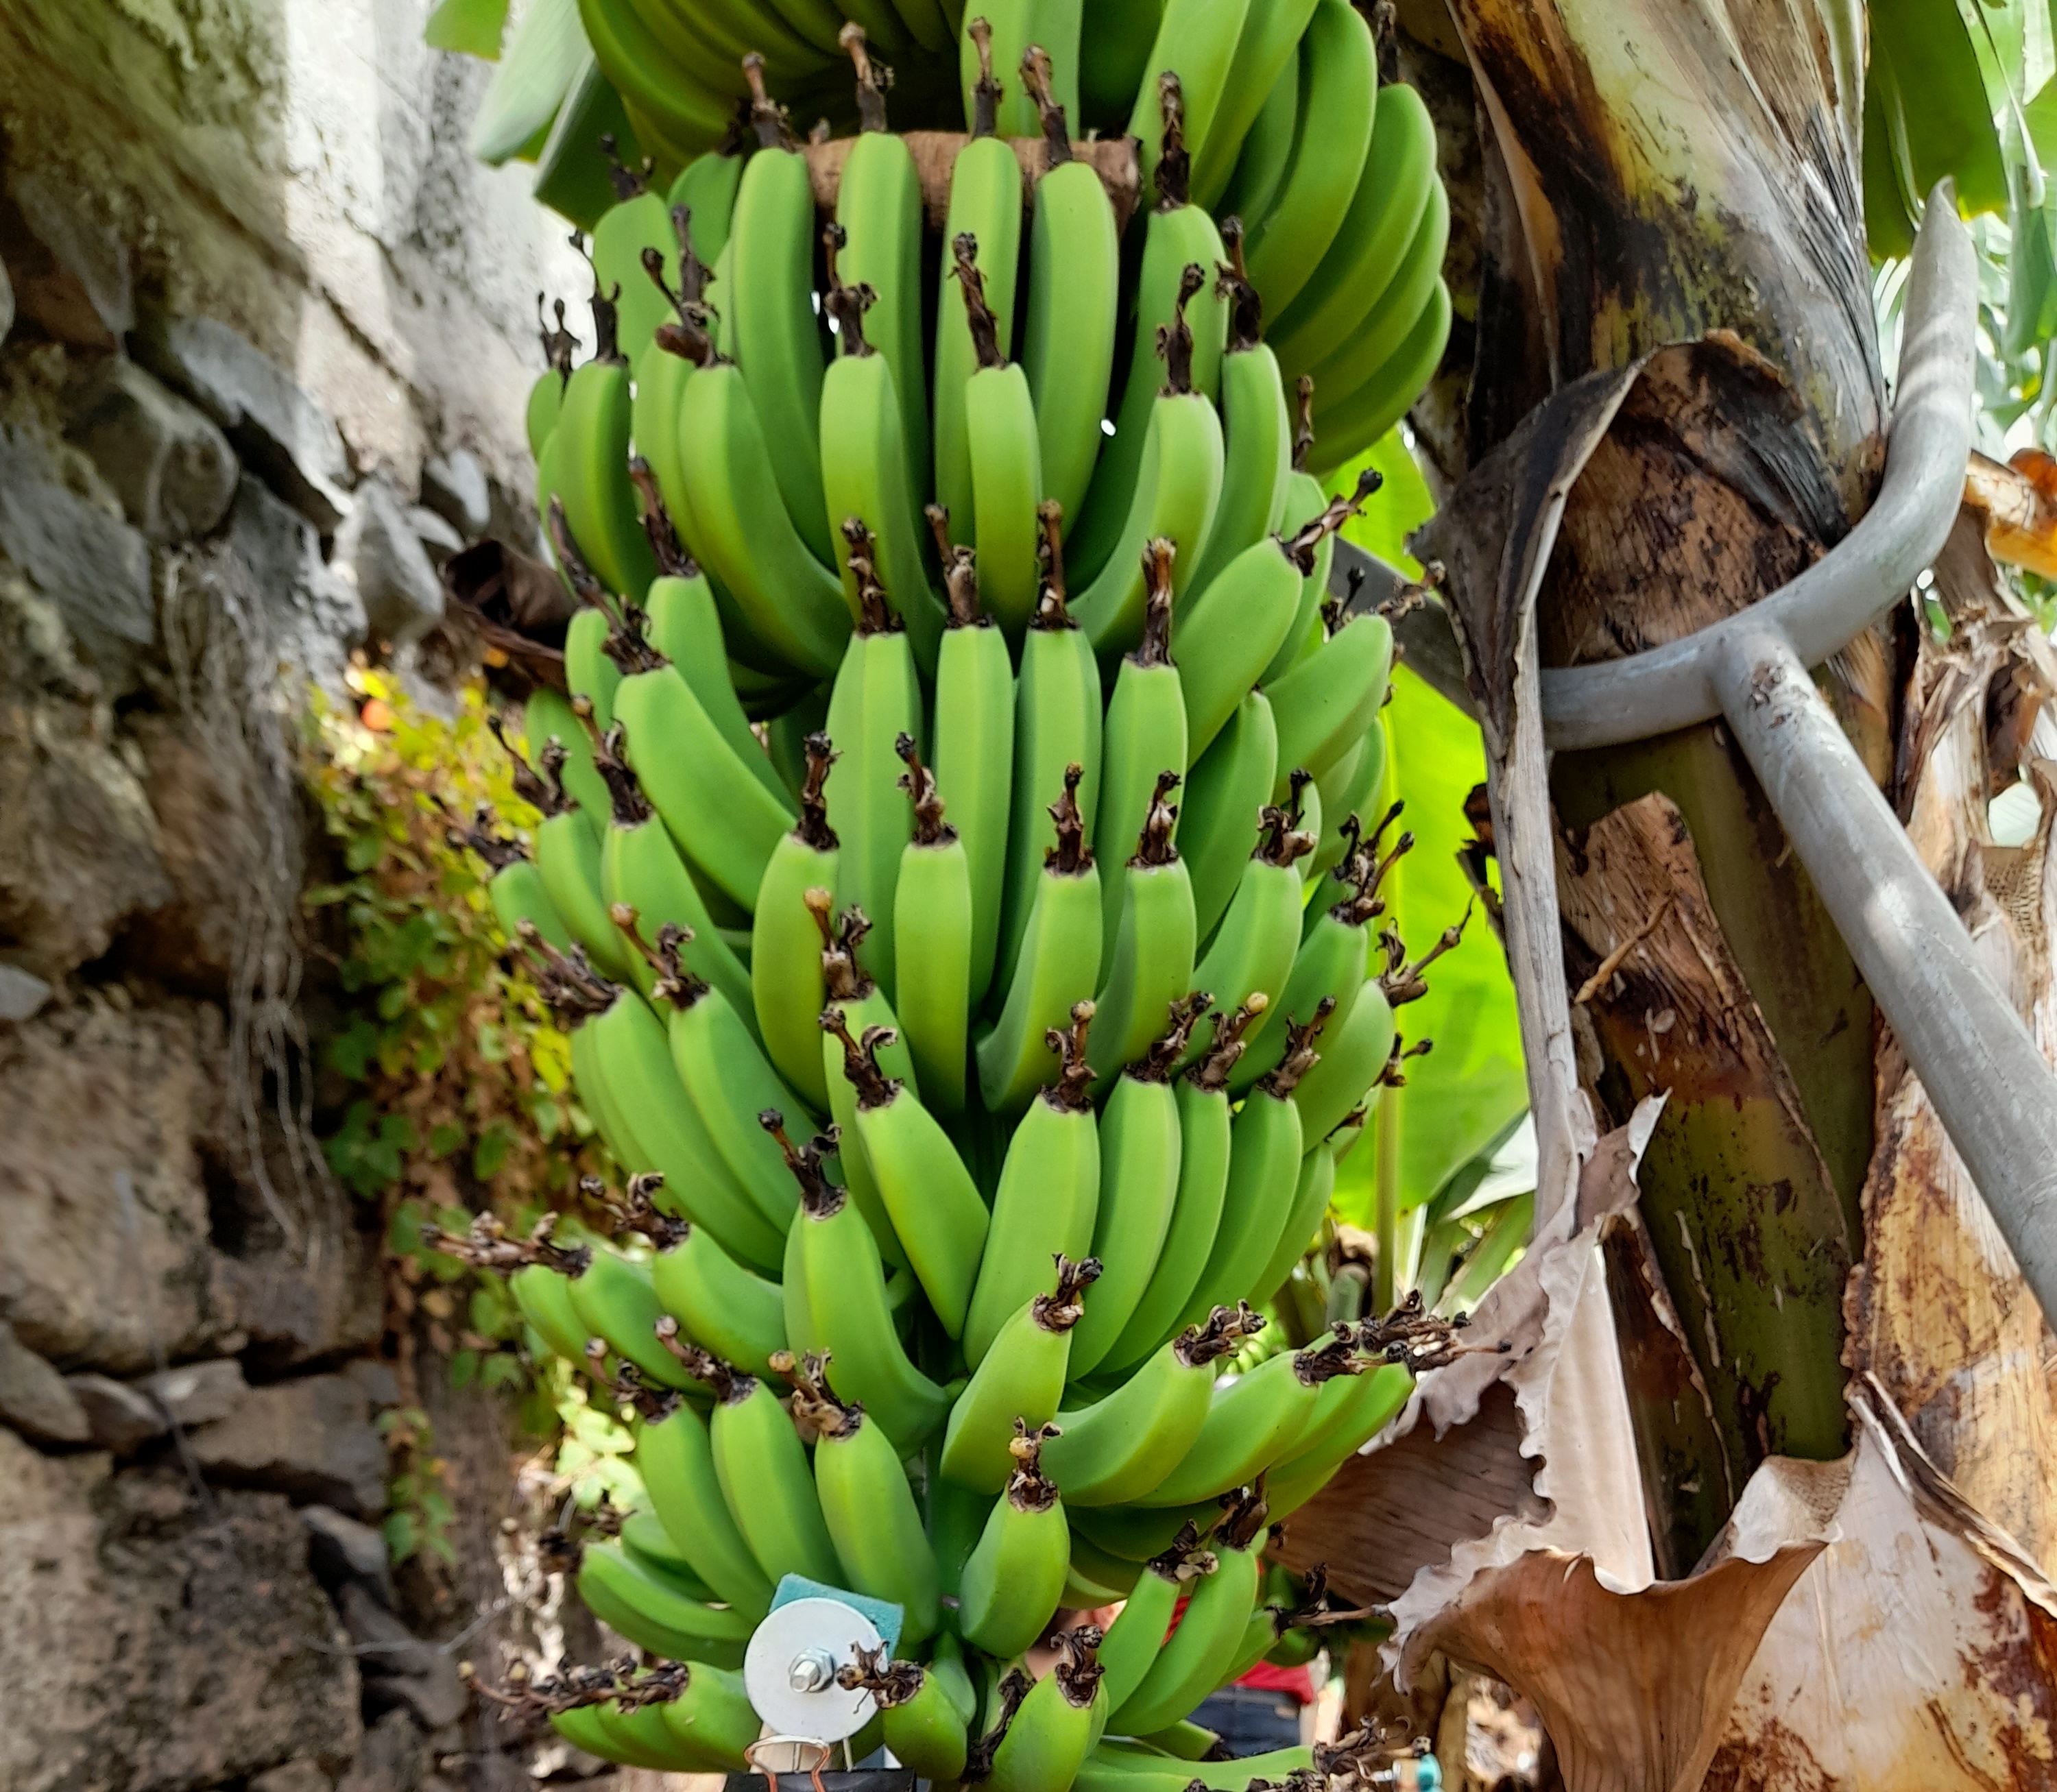
Label: Keep